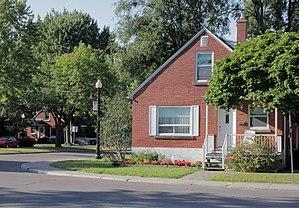
«Maisons de vétérans» dans le secteur Desmarchais-Crawford de l'arrondissement Verdun.
Verdun est un quartier résidentiel et un arrondissement de la ville de Montréal au Québec. Il est situé au sud-ouest de l'île de Montréal sur la rive du fleuve Saint-Laurent en aval de rapides de Lachine. Verdun est bordé au nord par la rivière Saint-Pierre, l'Autoroute 15 et le Pont Champlain, à l'ouest par le Canal de l'Aqueduc et au sud-ouest par l’arrondissement de LaSalle. Il englobe également l'Île-des-Soeurs. On y comptait 69 229 habitants en 2016.